Xylotrechus quadripes

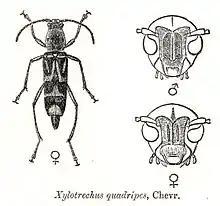
Key features

Males have the hind femur extending beyond the tip of the elytra while females have them falling short. Females have a single raised line or carina on the head while males have a median carina with two lateral ones on each side.